Geoff Mulligan

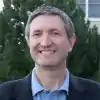

Geoff Mulligan is an American computer scientist who developed embedded internet technology and 6LoWPAN. He was chairman of the LoRa Alliance from its creation in 2015 until 2018, was previously founder and chairman of the IPSO Alliance, is a consultant on the Internet of Things, and in 2013, was appointed a Presidential Innovation Fellow.